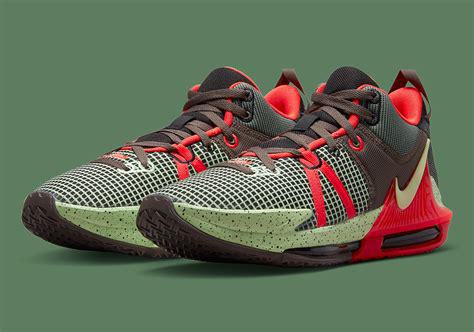
Brand: Nike
Model: Lebron Witness 7